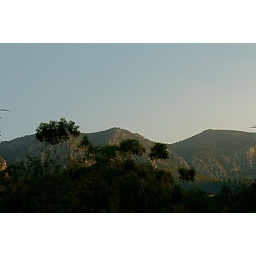
A small house in the mountains